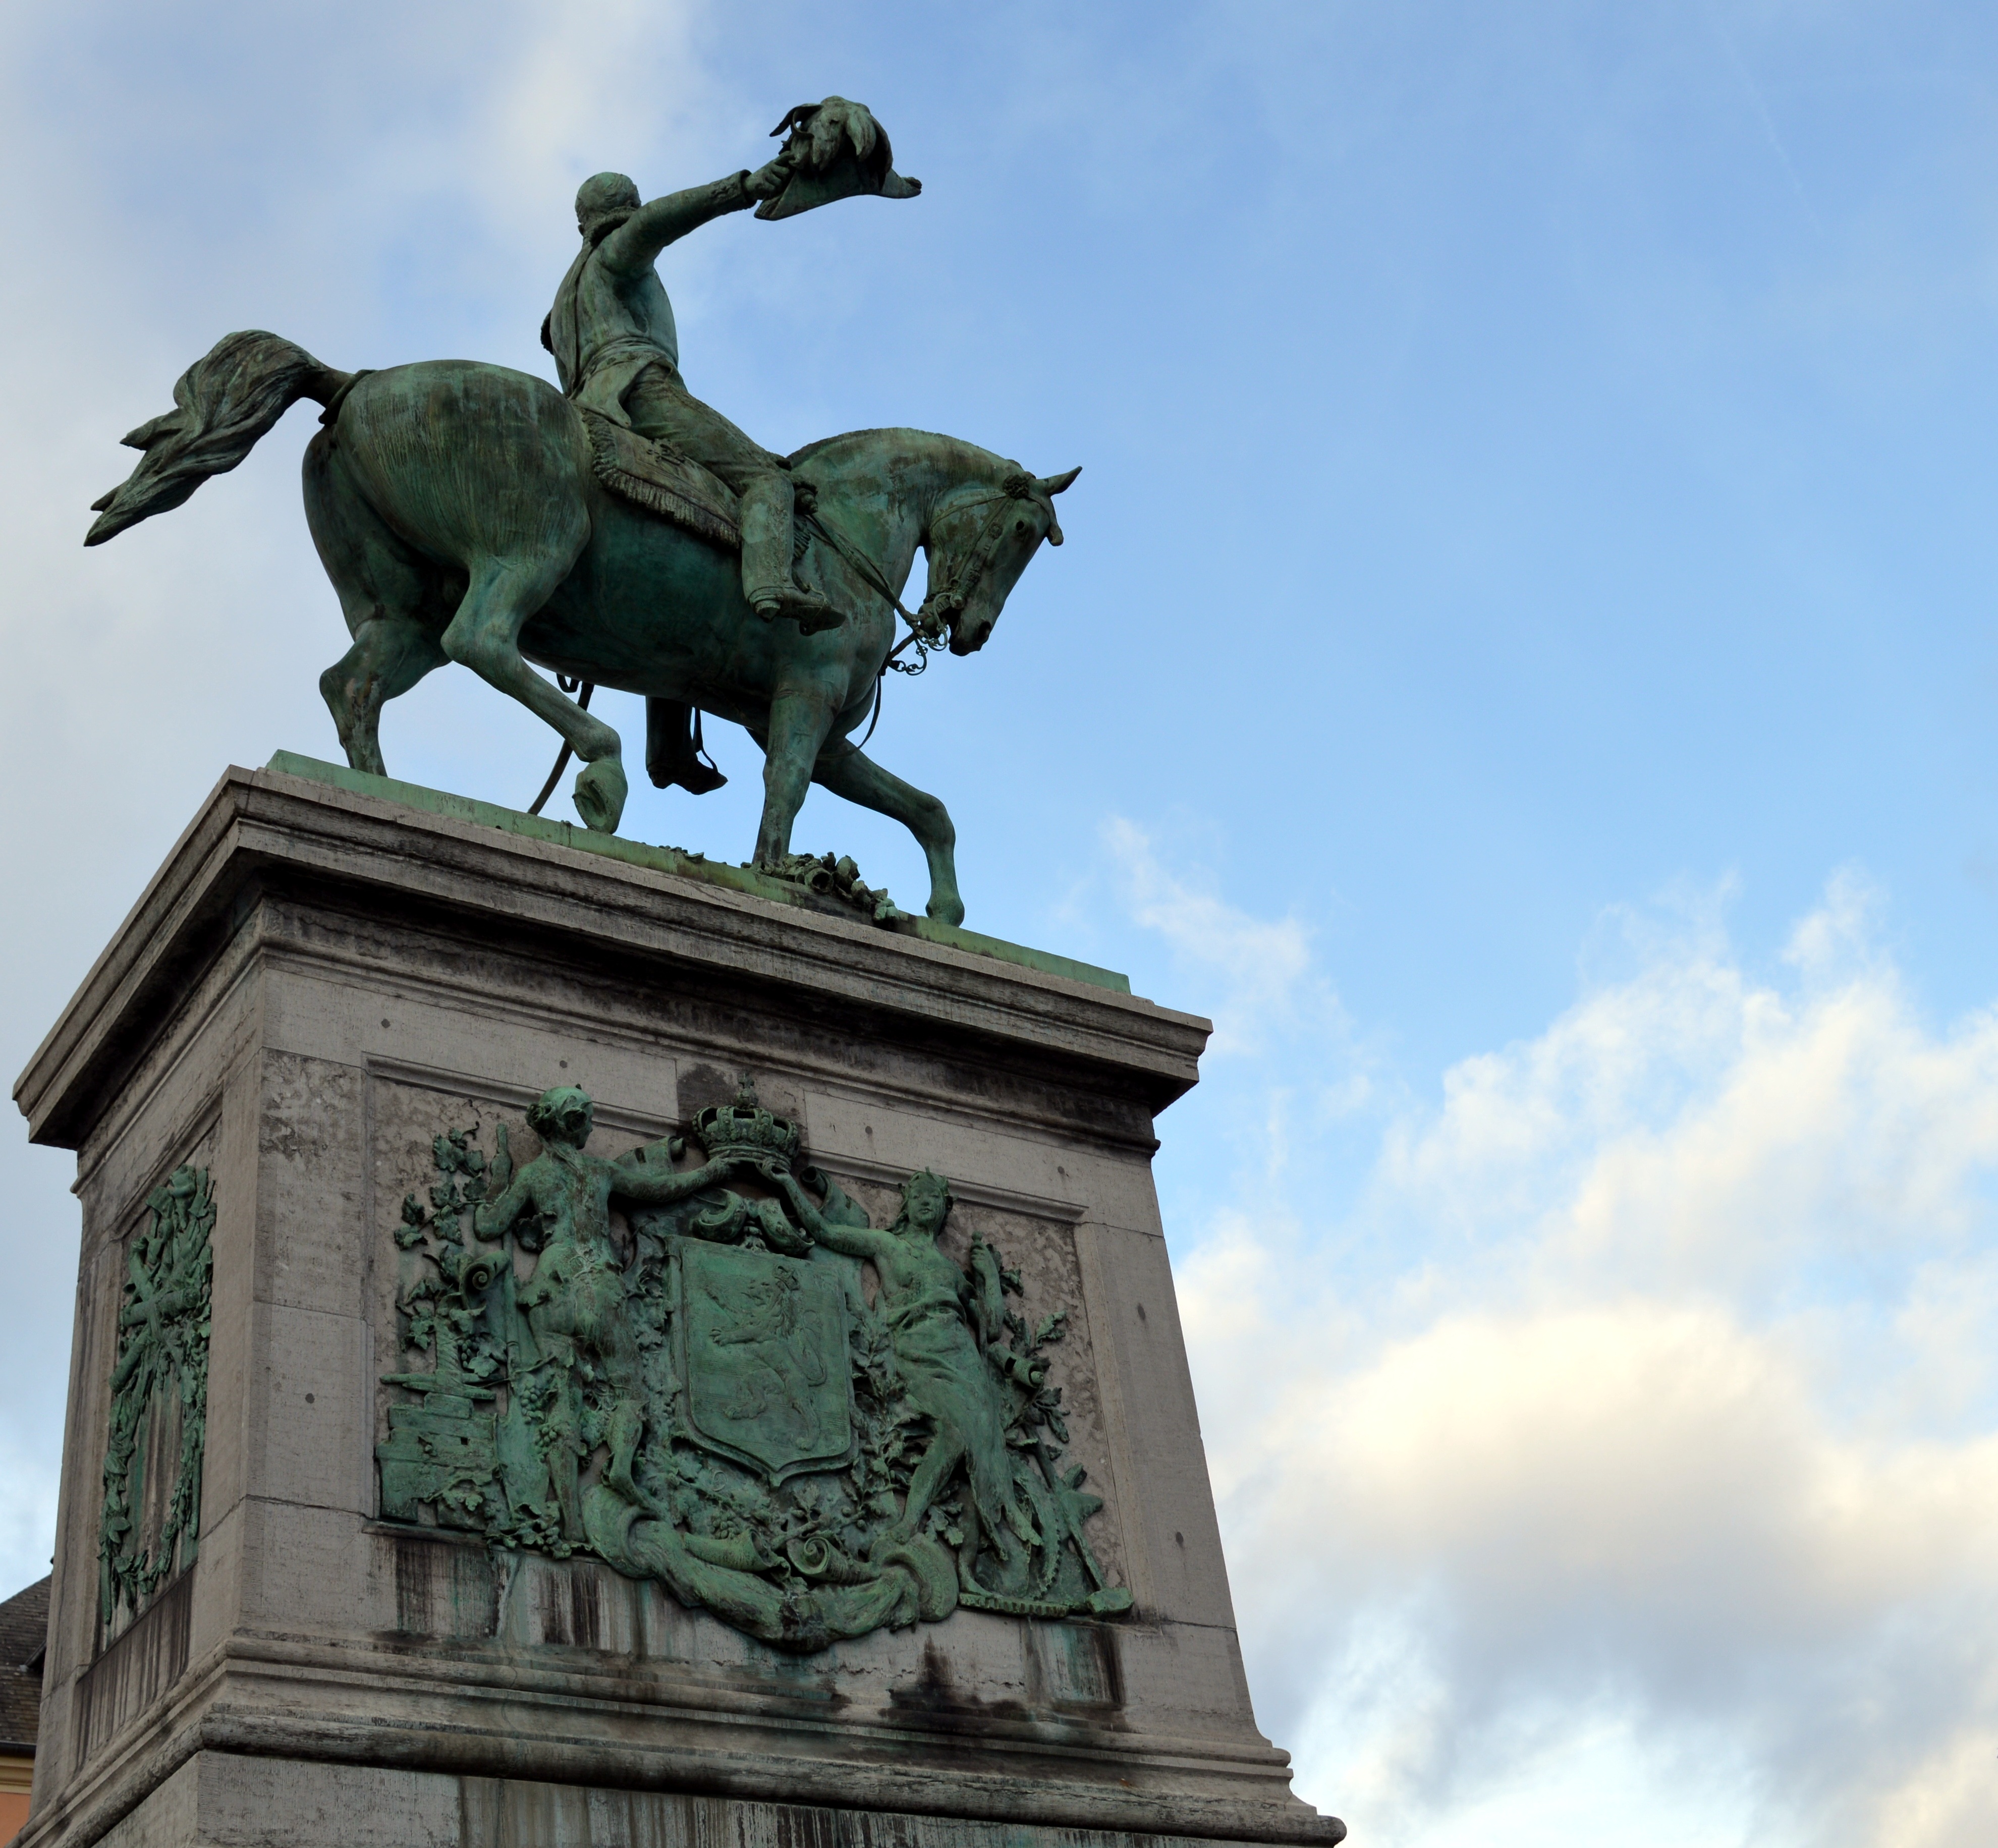
monument, statue, horse, landmark, places of interest, sculpture, capital, memorial, art, figure, luxembourg, historically, reiter, imposing, equestrian statue, kaiser wilhelm